Controlled-access highway

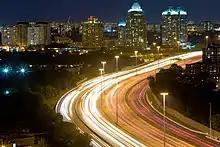
Highway lighting can have a negative influence on those living close to the freeway. High-mast lighting is an alternative as it concentrates the light on the road, but the tall structures can also lead to a NIMBY effect. Seen here is Ontario Highway 401 through suburban Toronto.

The most frequent way freeways are laid out is by building them from the ground up after obstructions such as forestry or buildings are cleared away. Sometimes they deplete farmland, but other methods have been developed for economic, social and even environmental reasons.